Turrón

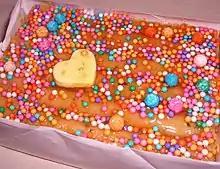
"Turrón de Doña Pepa"

In Peruvian cuisine "turrón" generally is soft and may be flavored with anise. The original Spanish recipe, which contained ingredients that were rare or expensive in Peru (such as almonds, rose water, orange blossom water, honey), was modified in a variety of ways. One common variety found in Lima is "turrón de Doña Pepa", an anise and honey nougat that is traditionally prepared for the Señor de los Milagros (or Lord of Miracles) religious procession, during October.